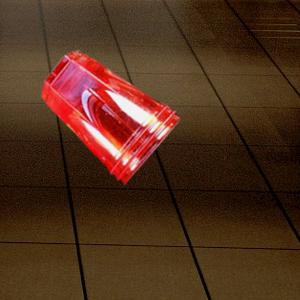
Label: cups